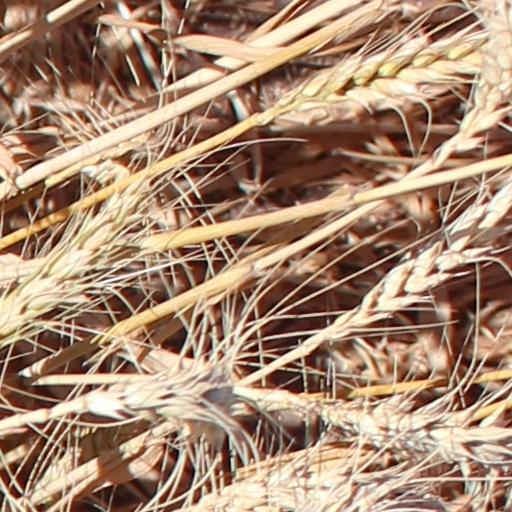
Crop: wheat